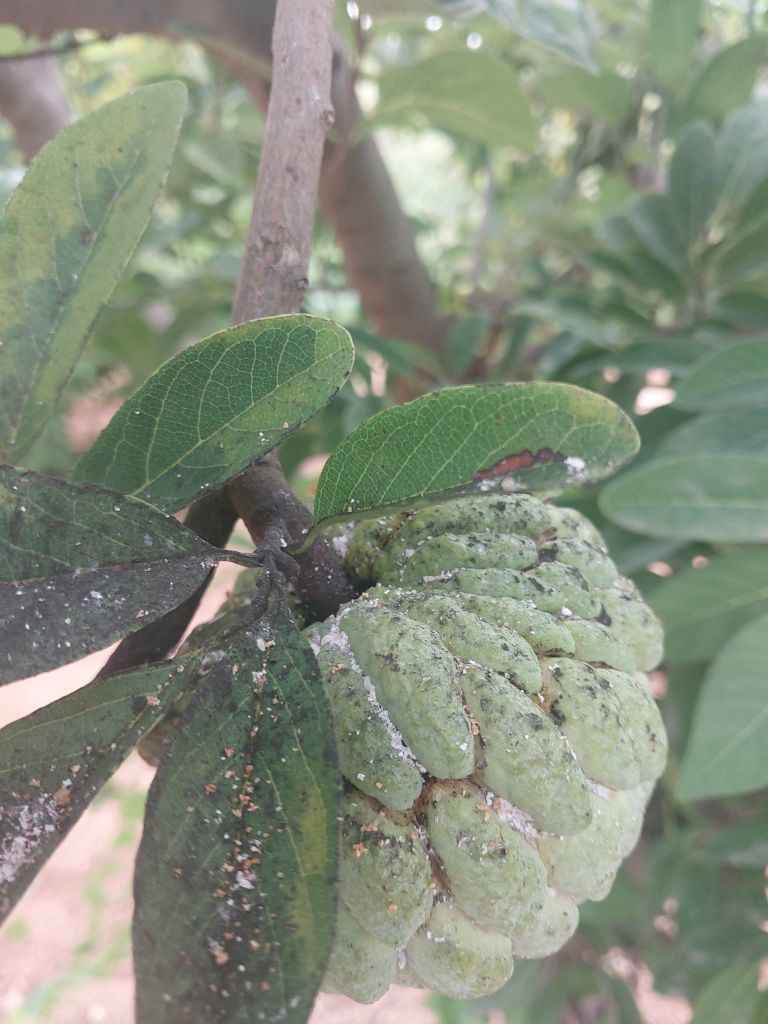
Disease label: Leaf spot on fruit